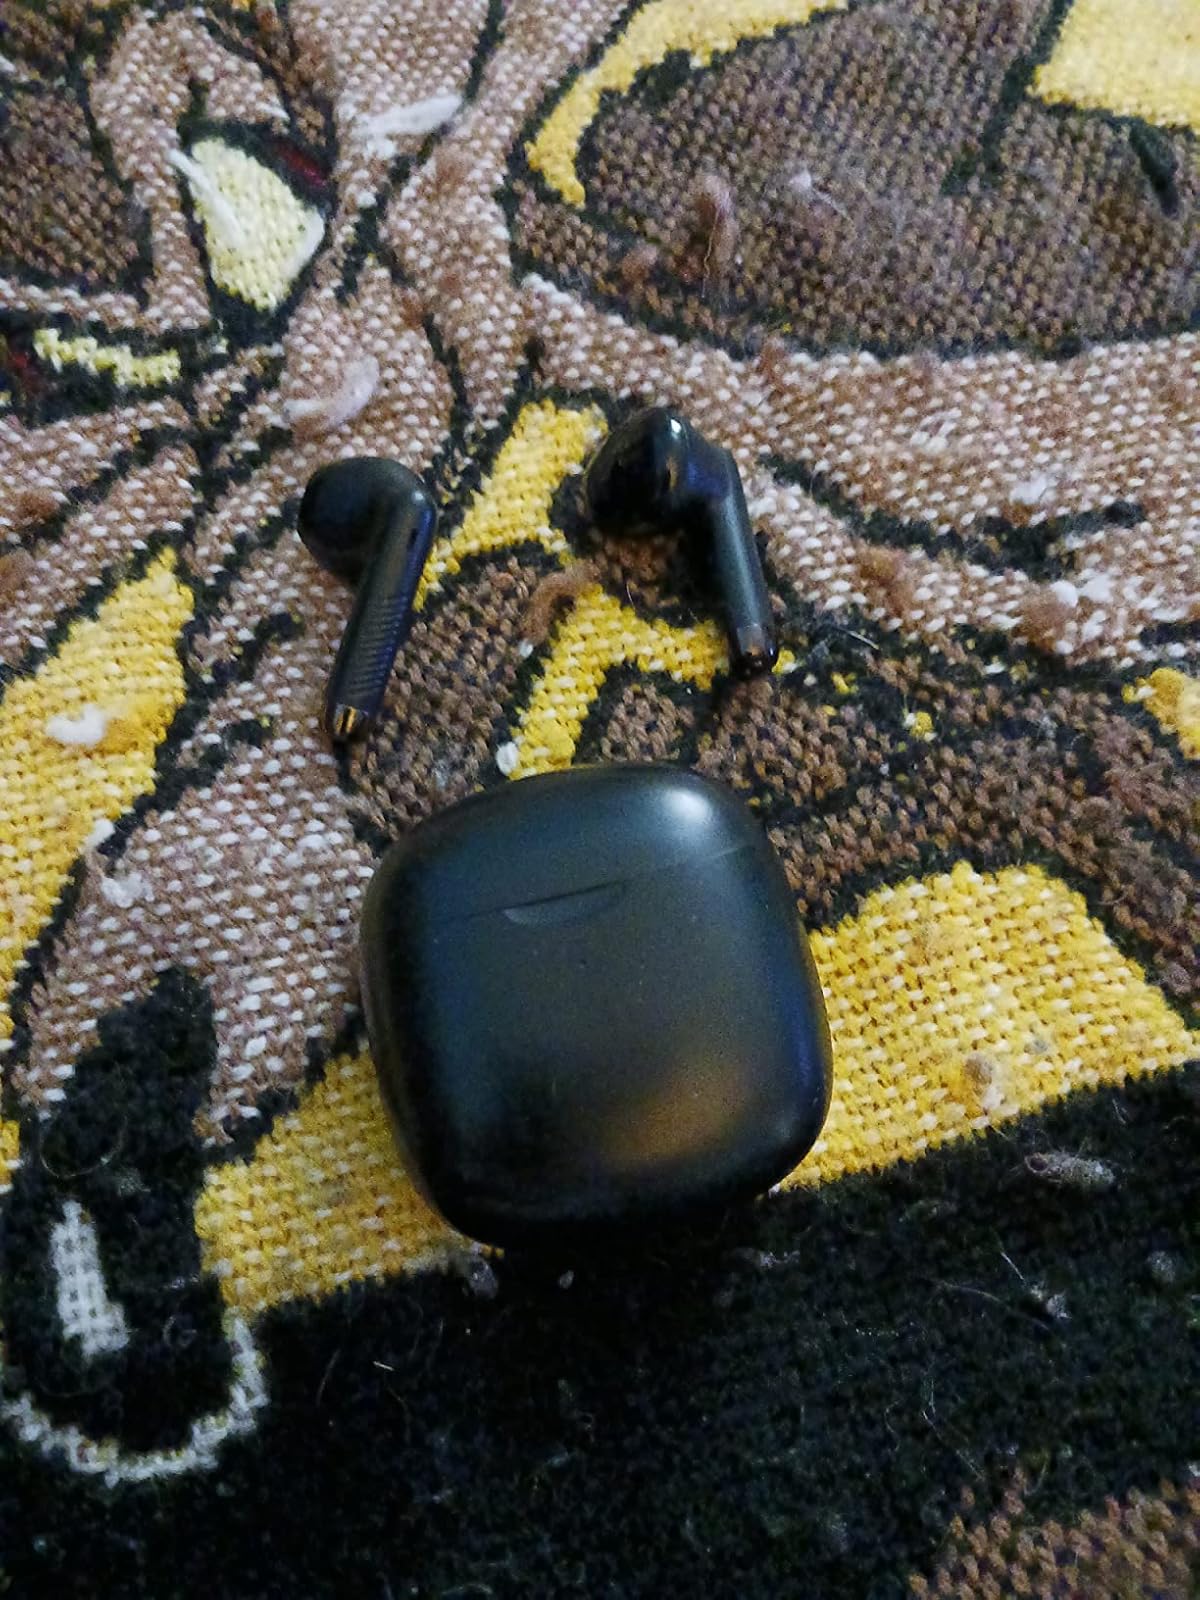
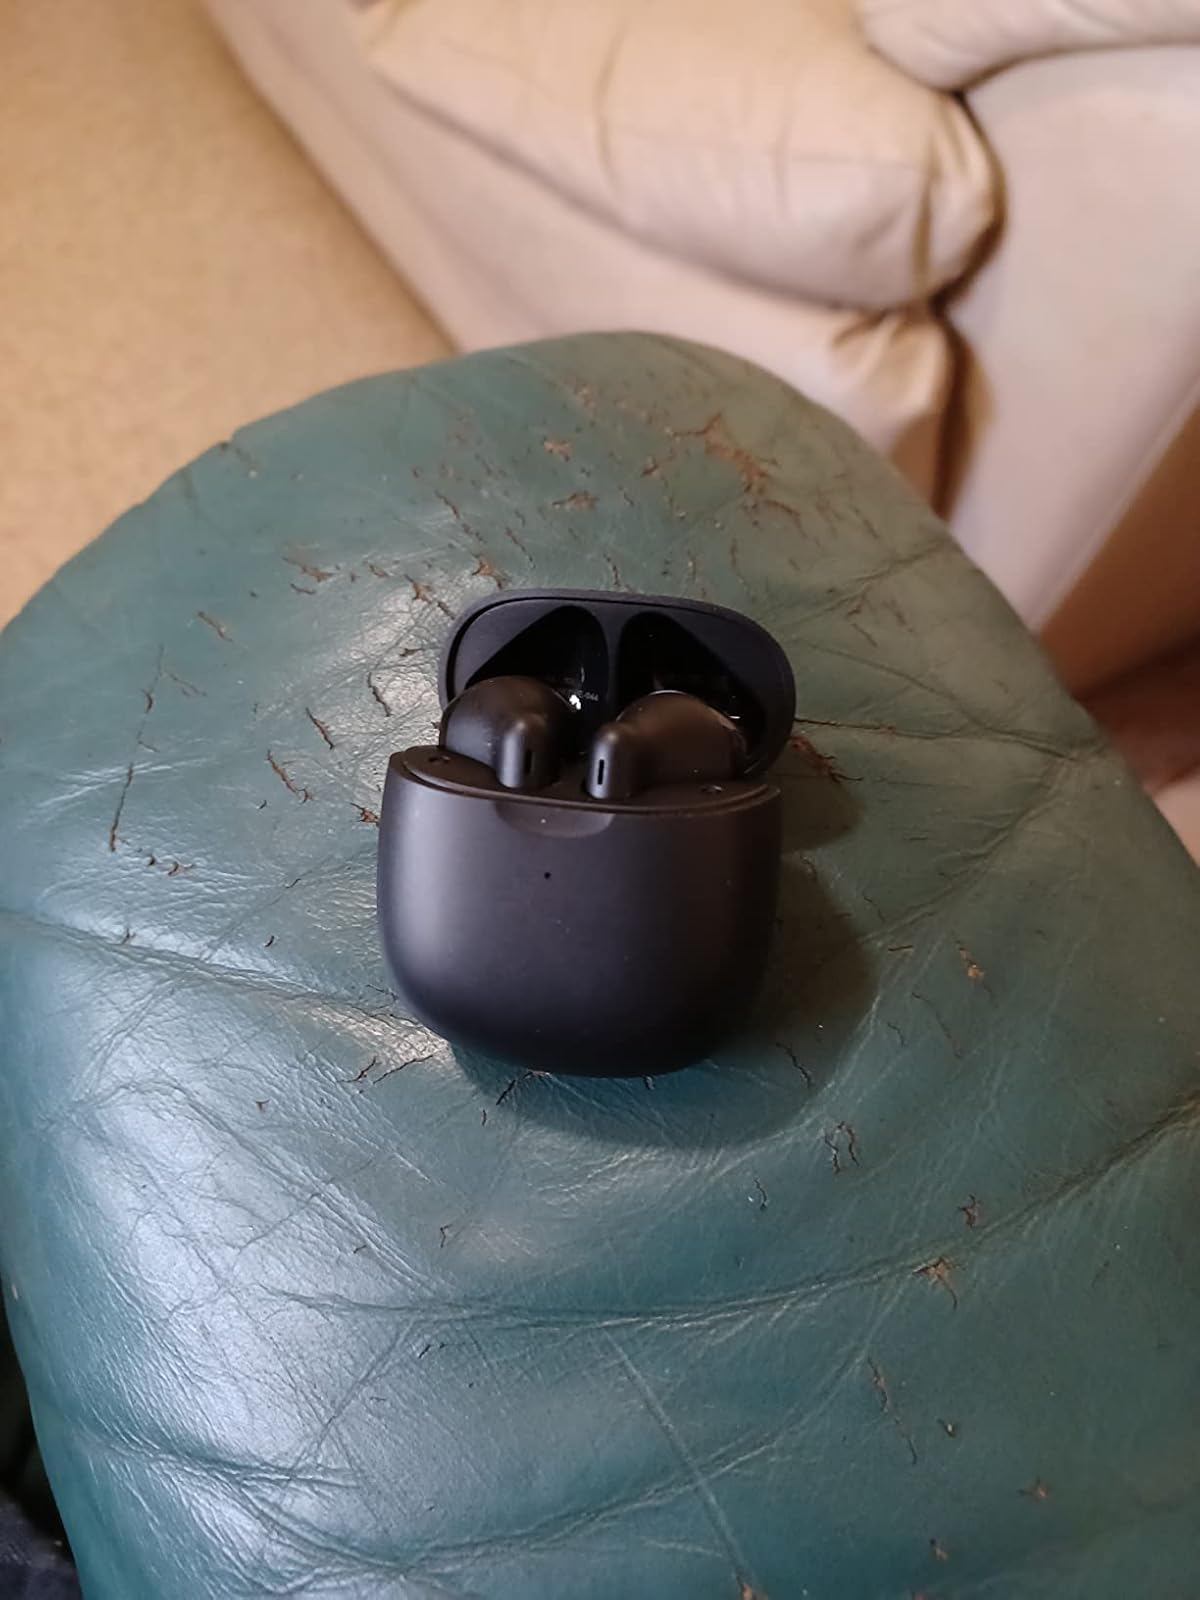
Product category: earbuds
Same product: yes